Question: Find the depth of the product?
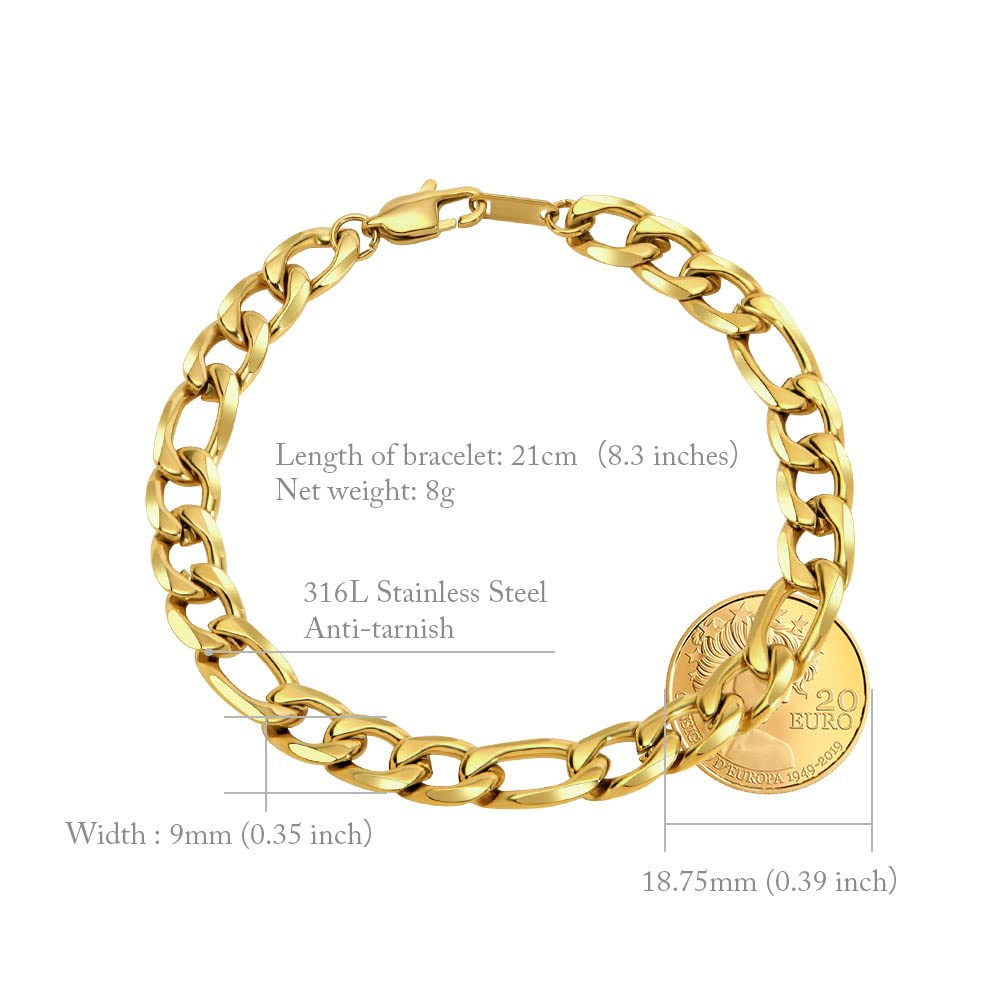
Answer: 21.0 centimetre